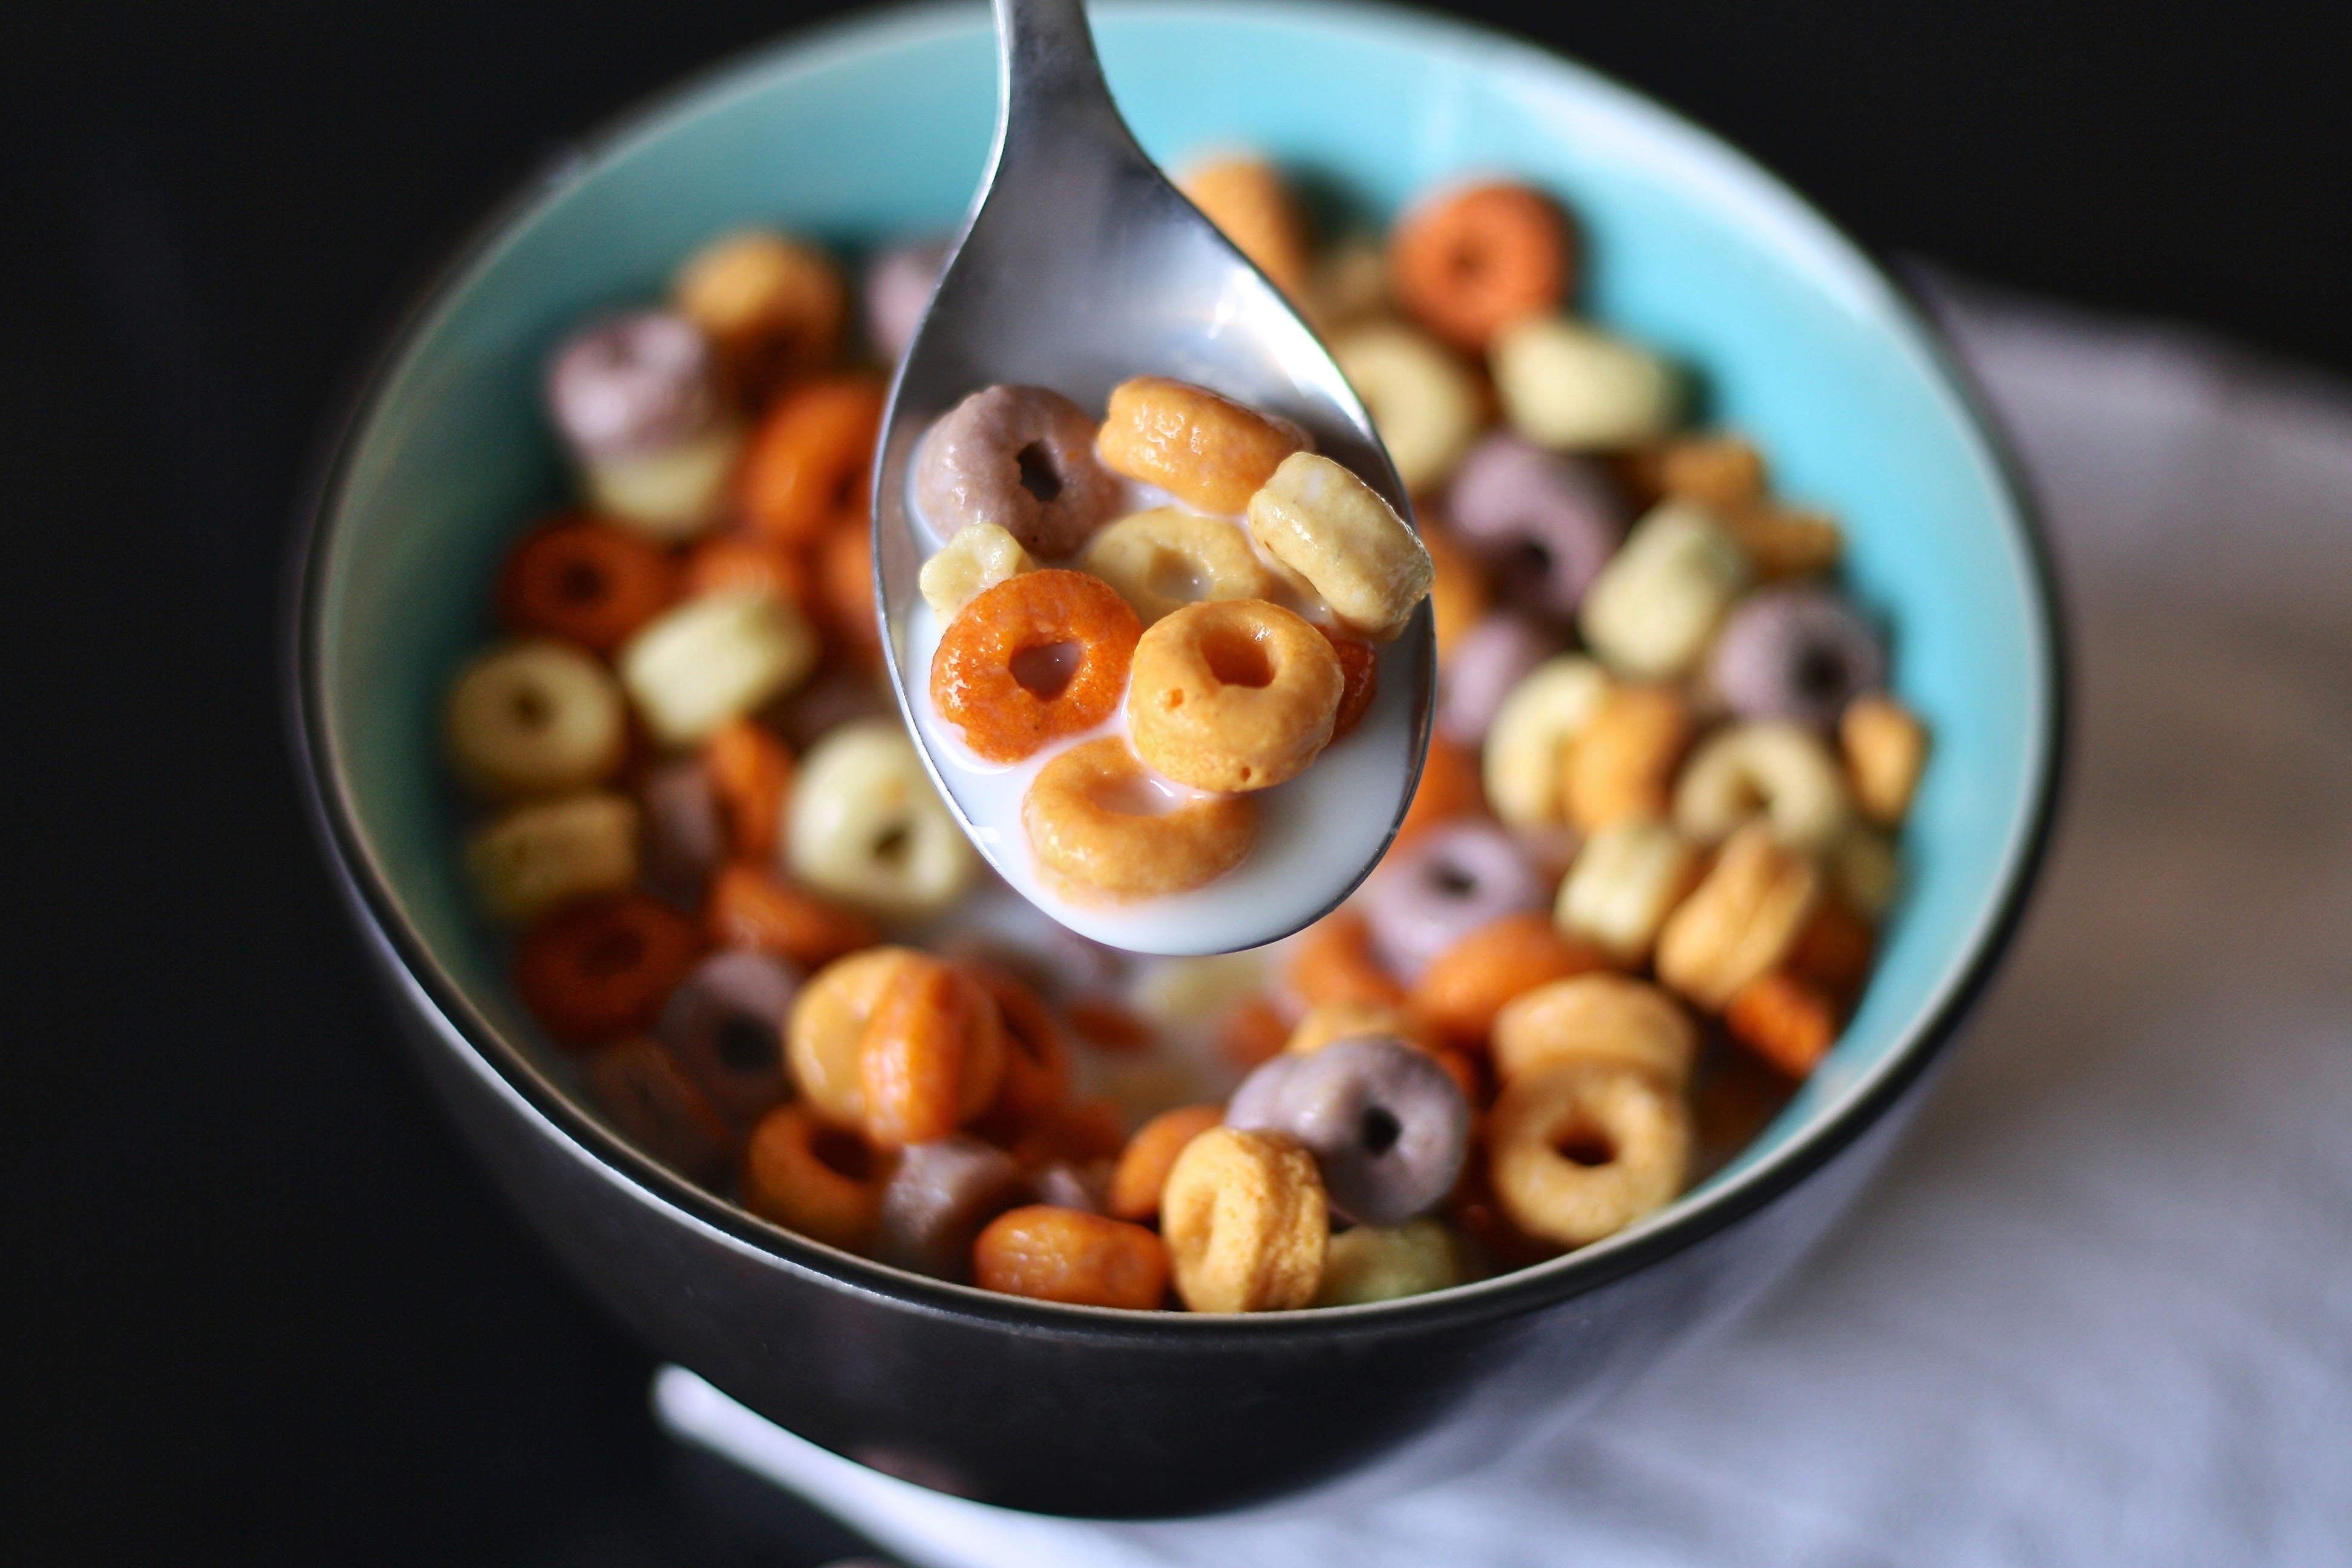
food, cuisine, dish, ingredient, breakfast cereal, vegetarian food, breakfast, produce, meal, plant, snack, fruit, recipe, bowl